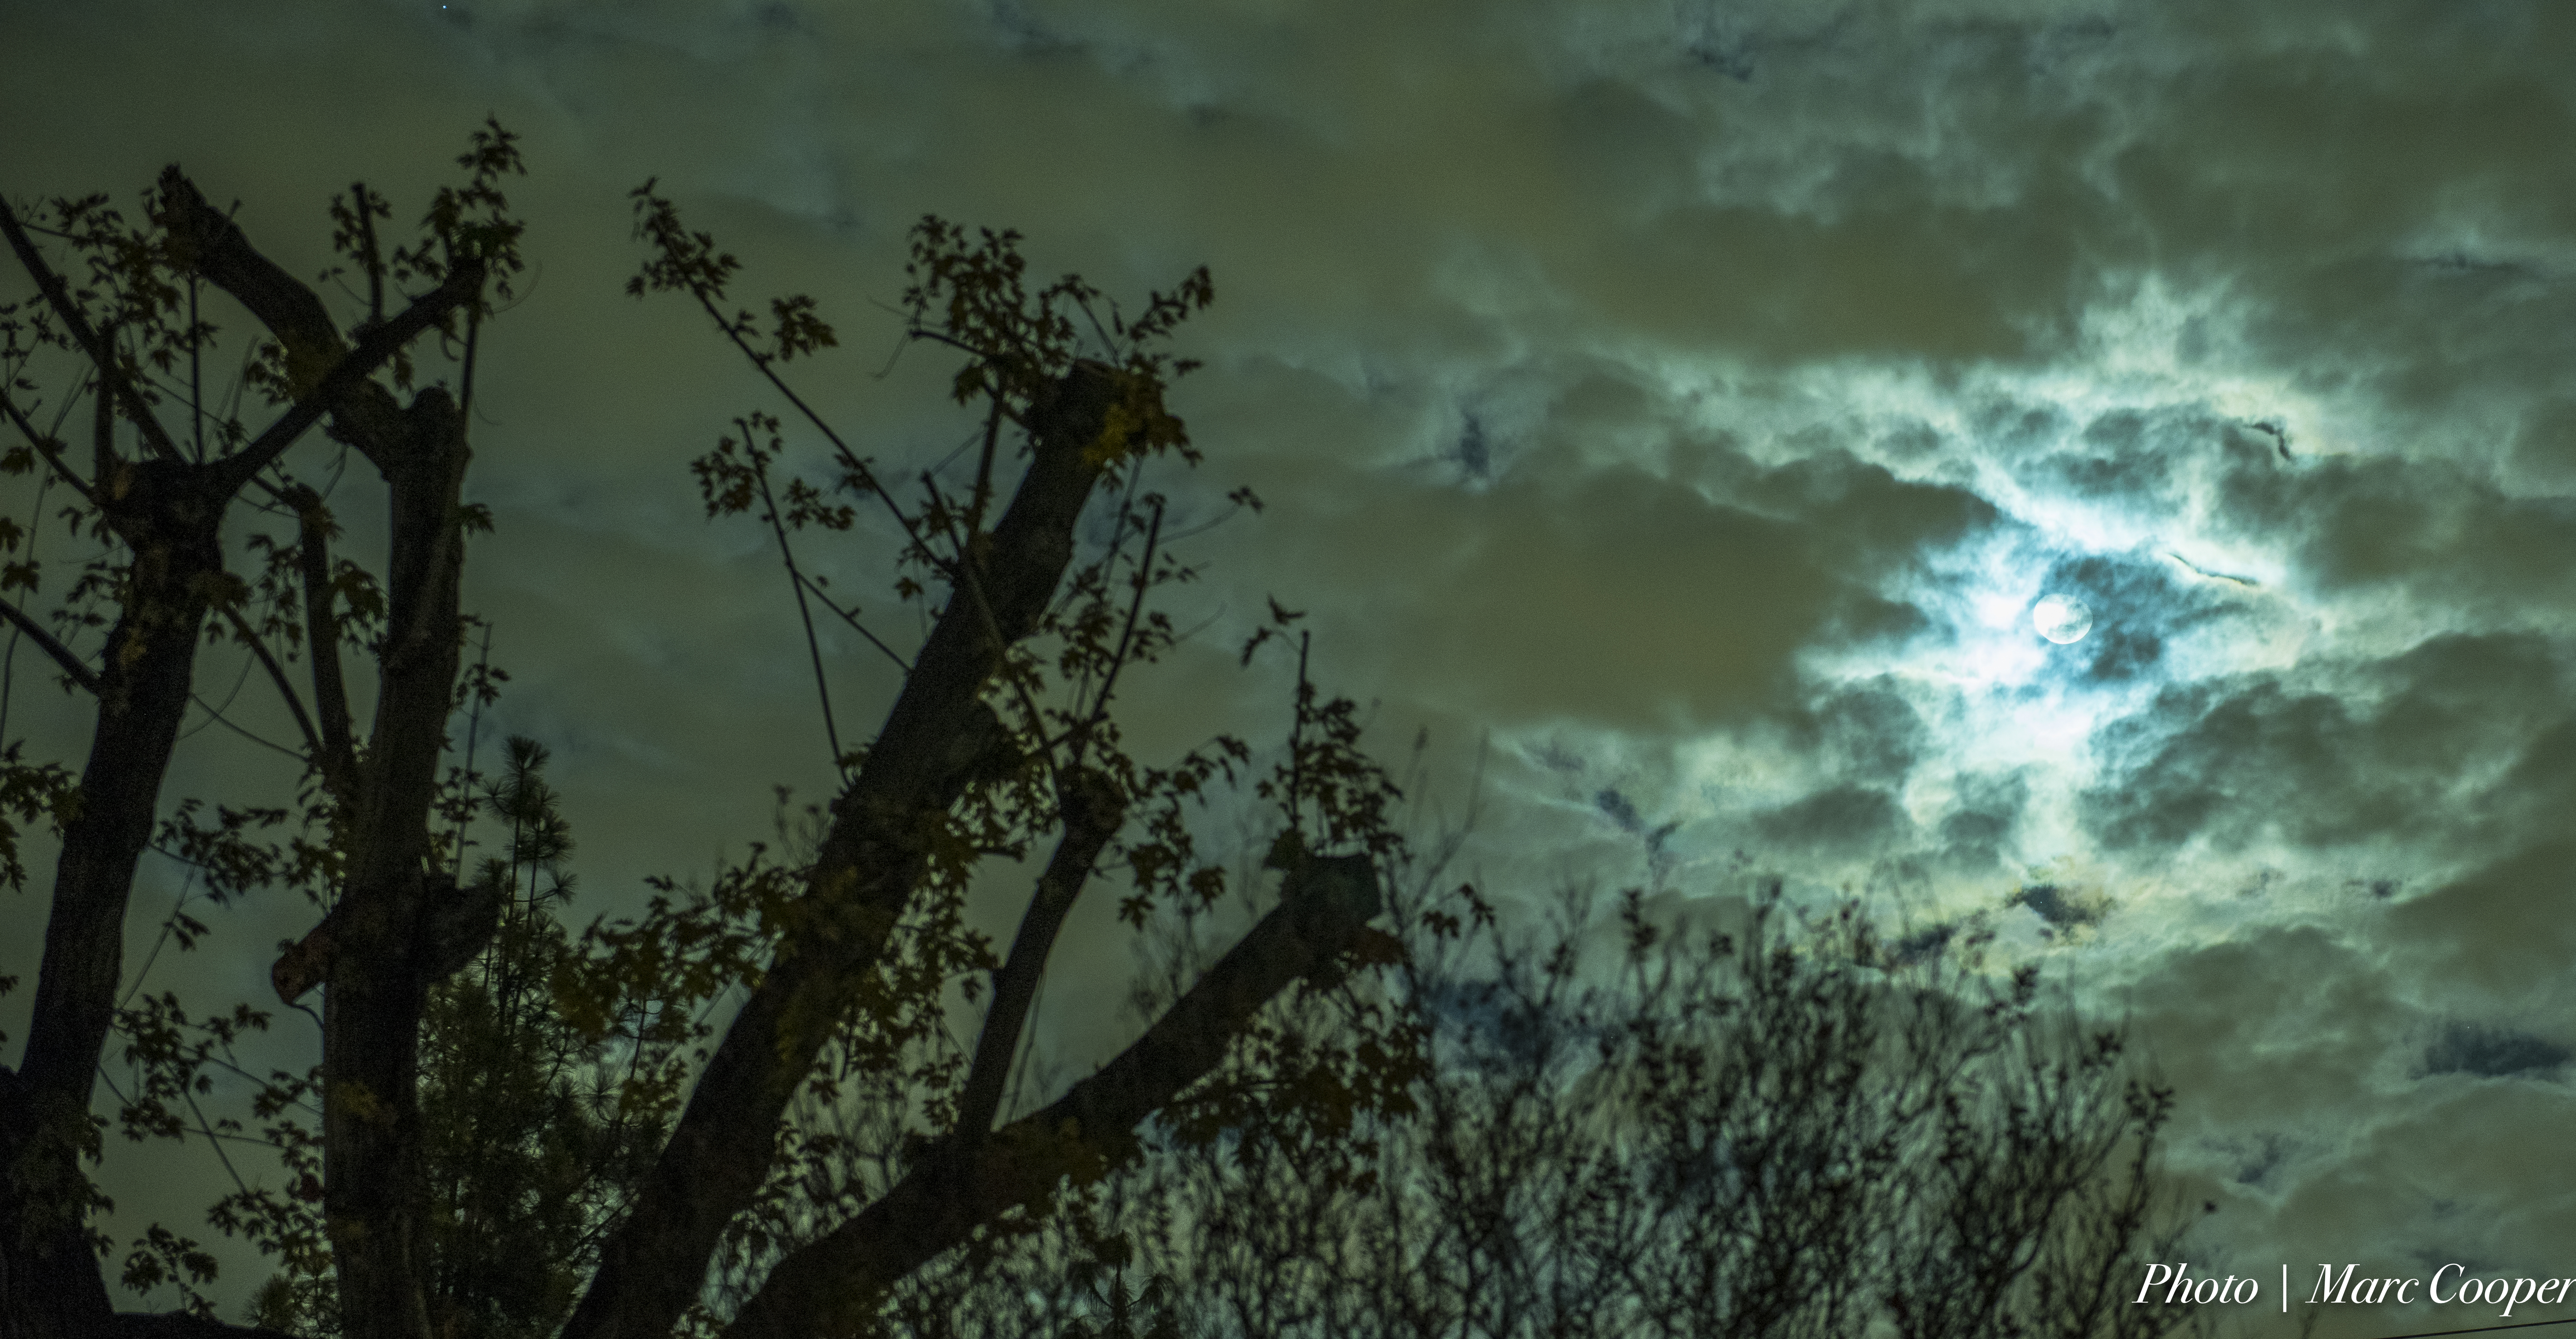
nature, cloud, sky, sunlight, texture, atmosphere, darkness, nikon, moon, nightphotography, hdr, nightsky, d810, losangeles, badmoon, partialmoon, ecosystem, screenshot, atmospheric phenomenon, computer wallpaper